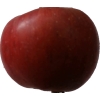
Label: Apple 17